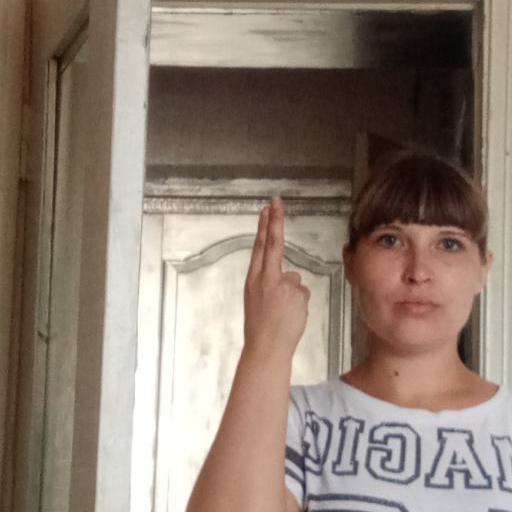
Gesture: two_up_inverted